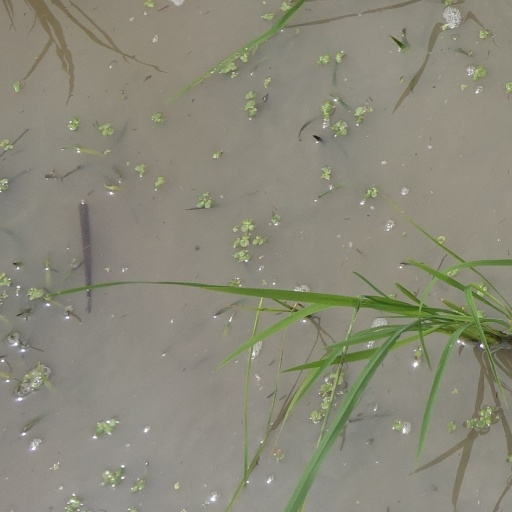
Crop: rice